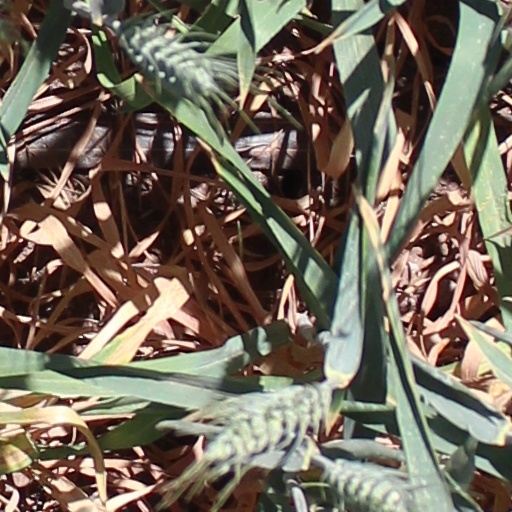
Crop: wheat